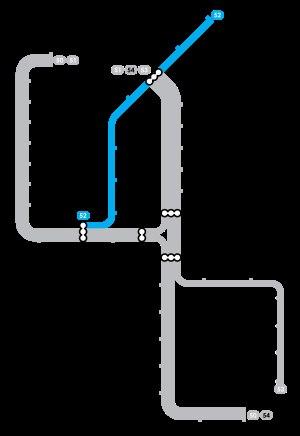
La Noord/Zuidlijn ou Lijn 52, est une ligne du métro d'Amsterdam inaugurée le 22 juillet 2018. Elle relie l'arrondissement d'Amsterdam-Noord à la gare d'Amsterdam-Sud en passant notamment par la gare centrale d'Amsterdam.